Slovak National Uprising

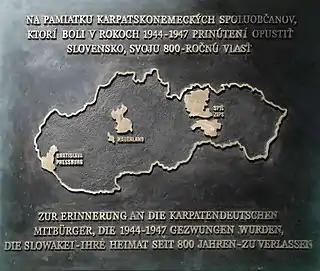
Depiction of German settlement areas in Slovakia on a memorial plaque for Expellees

On 14 September, SS-Obergruppenführer Berger was relieved of the post of "German General in Slovakia" by General of the Waffen-SS Hermann Höfle due to his lack of success. With Höfle, a new stage of combat leadership began. After Berger had carried out the armed actions against the insurgents in an essentially improvised and hardly coordinated manner, Höfle had an operational plan drawn up for the first time, which gave priority to a coordinated deployment of all German forces. After three weeks of fighting against the liberation movement, the general intended to seal off the insurgent area with a complete encirclement ring and to proceed concentrically against the resisters. The Tatra Division, which had in the meantime been reinforced by two battalions, now had sufficient fighting power to break through the Slovak defensive barricade near Žilina and capture Martin on 21 September.